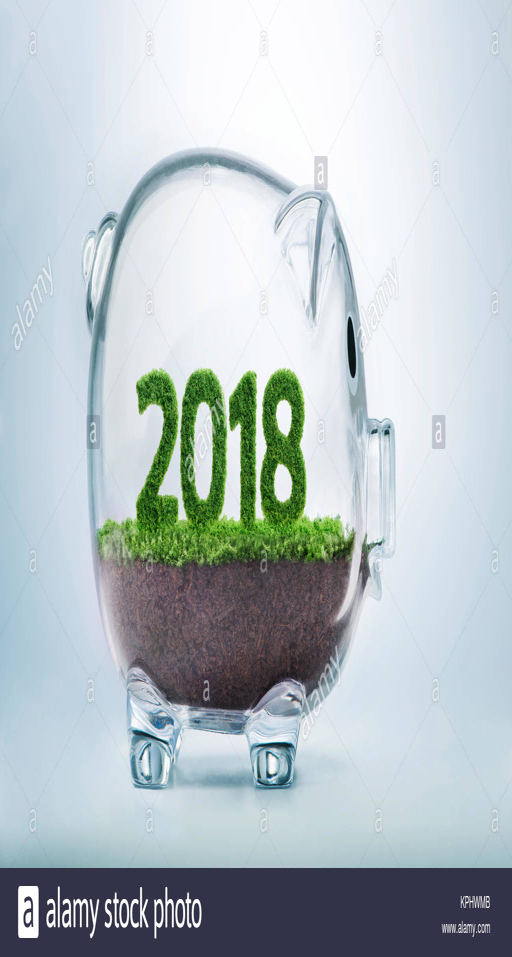
is a good year for business .